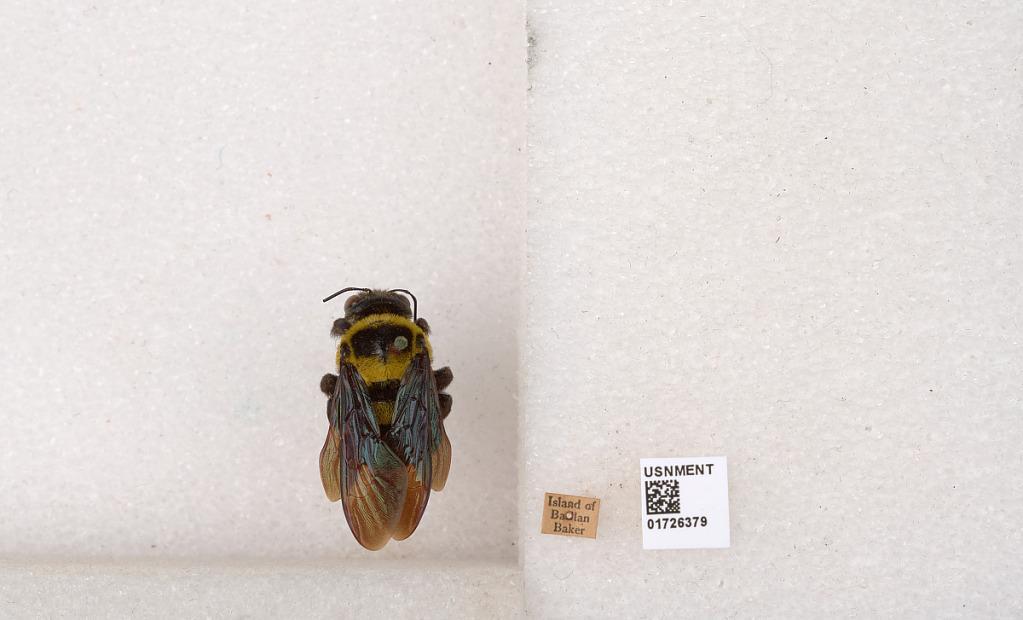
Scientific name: Xylocopa (Koptortosoma) ghilianii Gribodo
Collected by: Baker
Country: Philippines
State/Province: Autonomous Region in Muslim Mindanao
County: Basilan
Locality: Island of Basilan